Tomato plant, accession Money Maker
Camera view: bottom (45 deg); turntable rotation: 30 degrees
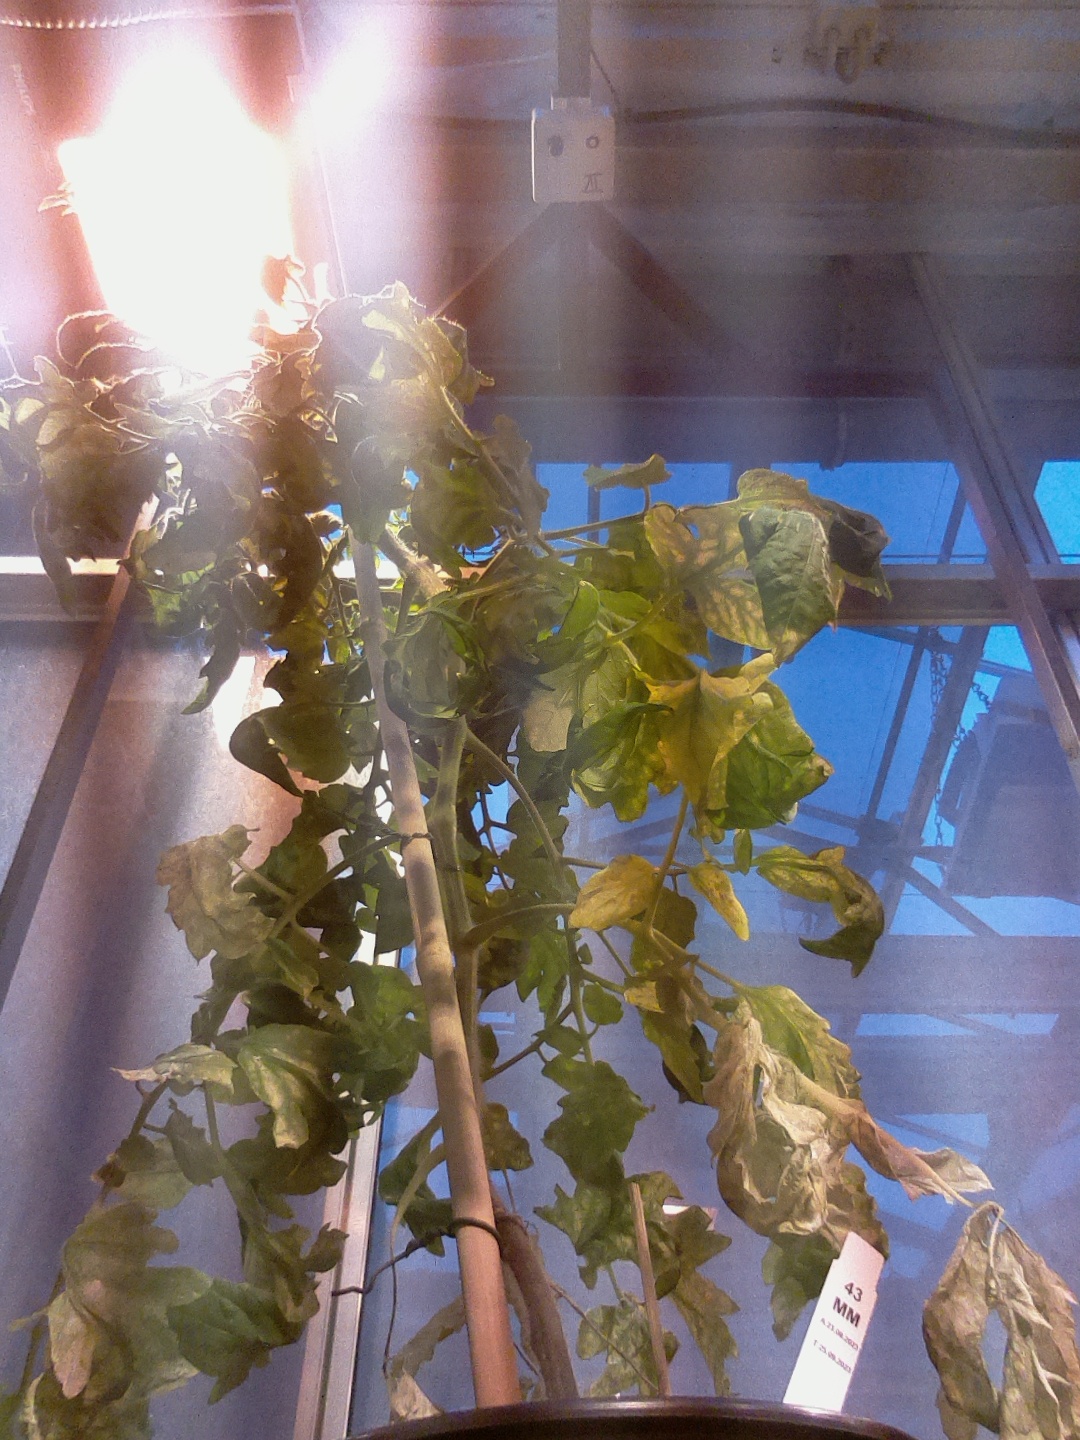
BBCH growth stage 71: 10%-20% of final fruit size